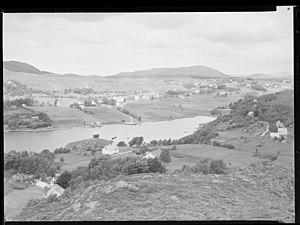
Førre
Førre eller Førdesfjorden er en by i Tysvær kommune i Rogaland fylke i Norge øst for Haugesund. Byen har 3.868 indbyggere pr 1. januar 2019, og ligger i enden af Førresfjorden med Kolnes i vest, Stakkestad i nord, Frakkagjerd i øst og Stegaberg i syd og ligger dermed i den vestlige og ydre del af Tysvær kommune.